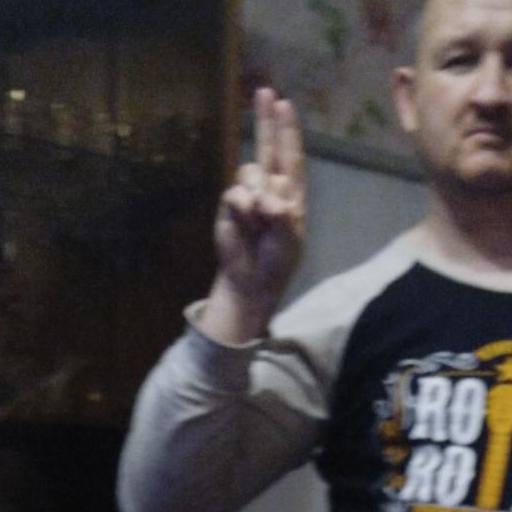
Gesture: two_up